Norman "Dinky" Diamond

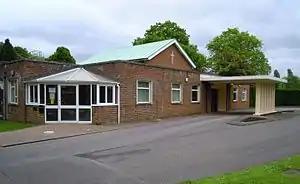
Diamond was cremated at Aldershot Crematorium

When the police and local housing association did not take action against the neighbour, despite numerous complaints, Diamond got drunk and hanged himself from the loft ceiling in his home on 10 September 2004. News of his death was only made widely known five months later when the verdict of suicide was confirmed at inquest. A heavy drinker, he had more than four times the legal driving limit of alcohol in his blood. The neighbour, Lisa Norman's partner said, "He [Mr Diamond] had a history of alcohol abuse, and all the blame is being concentrated on my partner. She is distraught."